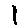
Label: 1